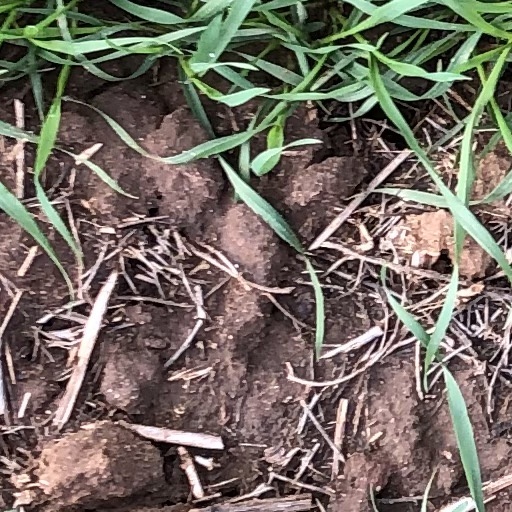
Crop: wheat